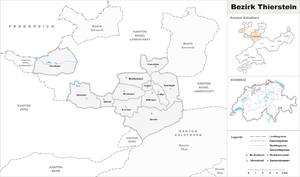
Le district de Thierstein est un ancien district suisse, situé dans le canton de Soleure. Il forme depuis 2005, avec le district de Dorneck, la circonscription électorale de Dorneck-Thierstein.